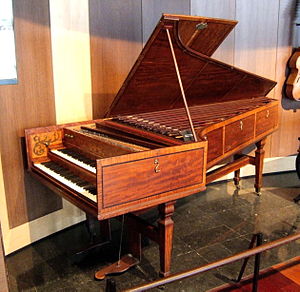
Cembalo / Bygningshistorie / England
Engelsk cembalo af Burkat Shudi, London 1773, med venetiansk svelle (Musée des Instruments de Musique, Bruxelles)
Et cembalo er et musikinstrument, som spilles vha. et klaviatur som sætter strenge i bevægelse ved at knipse dem.